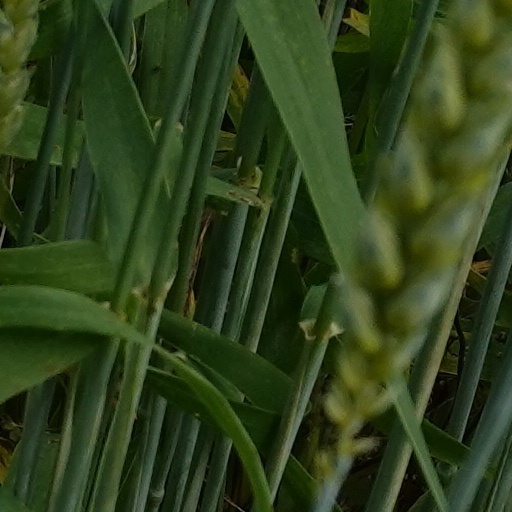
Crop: wheat